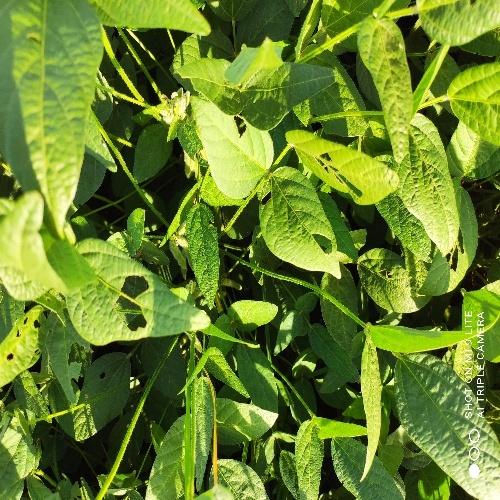
Label: Caterpillar